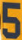
Number: 5